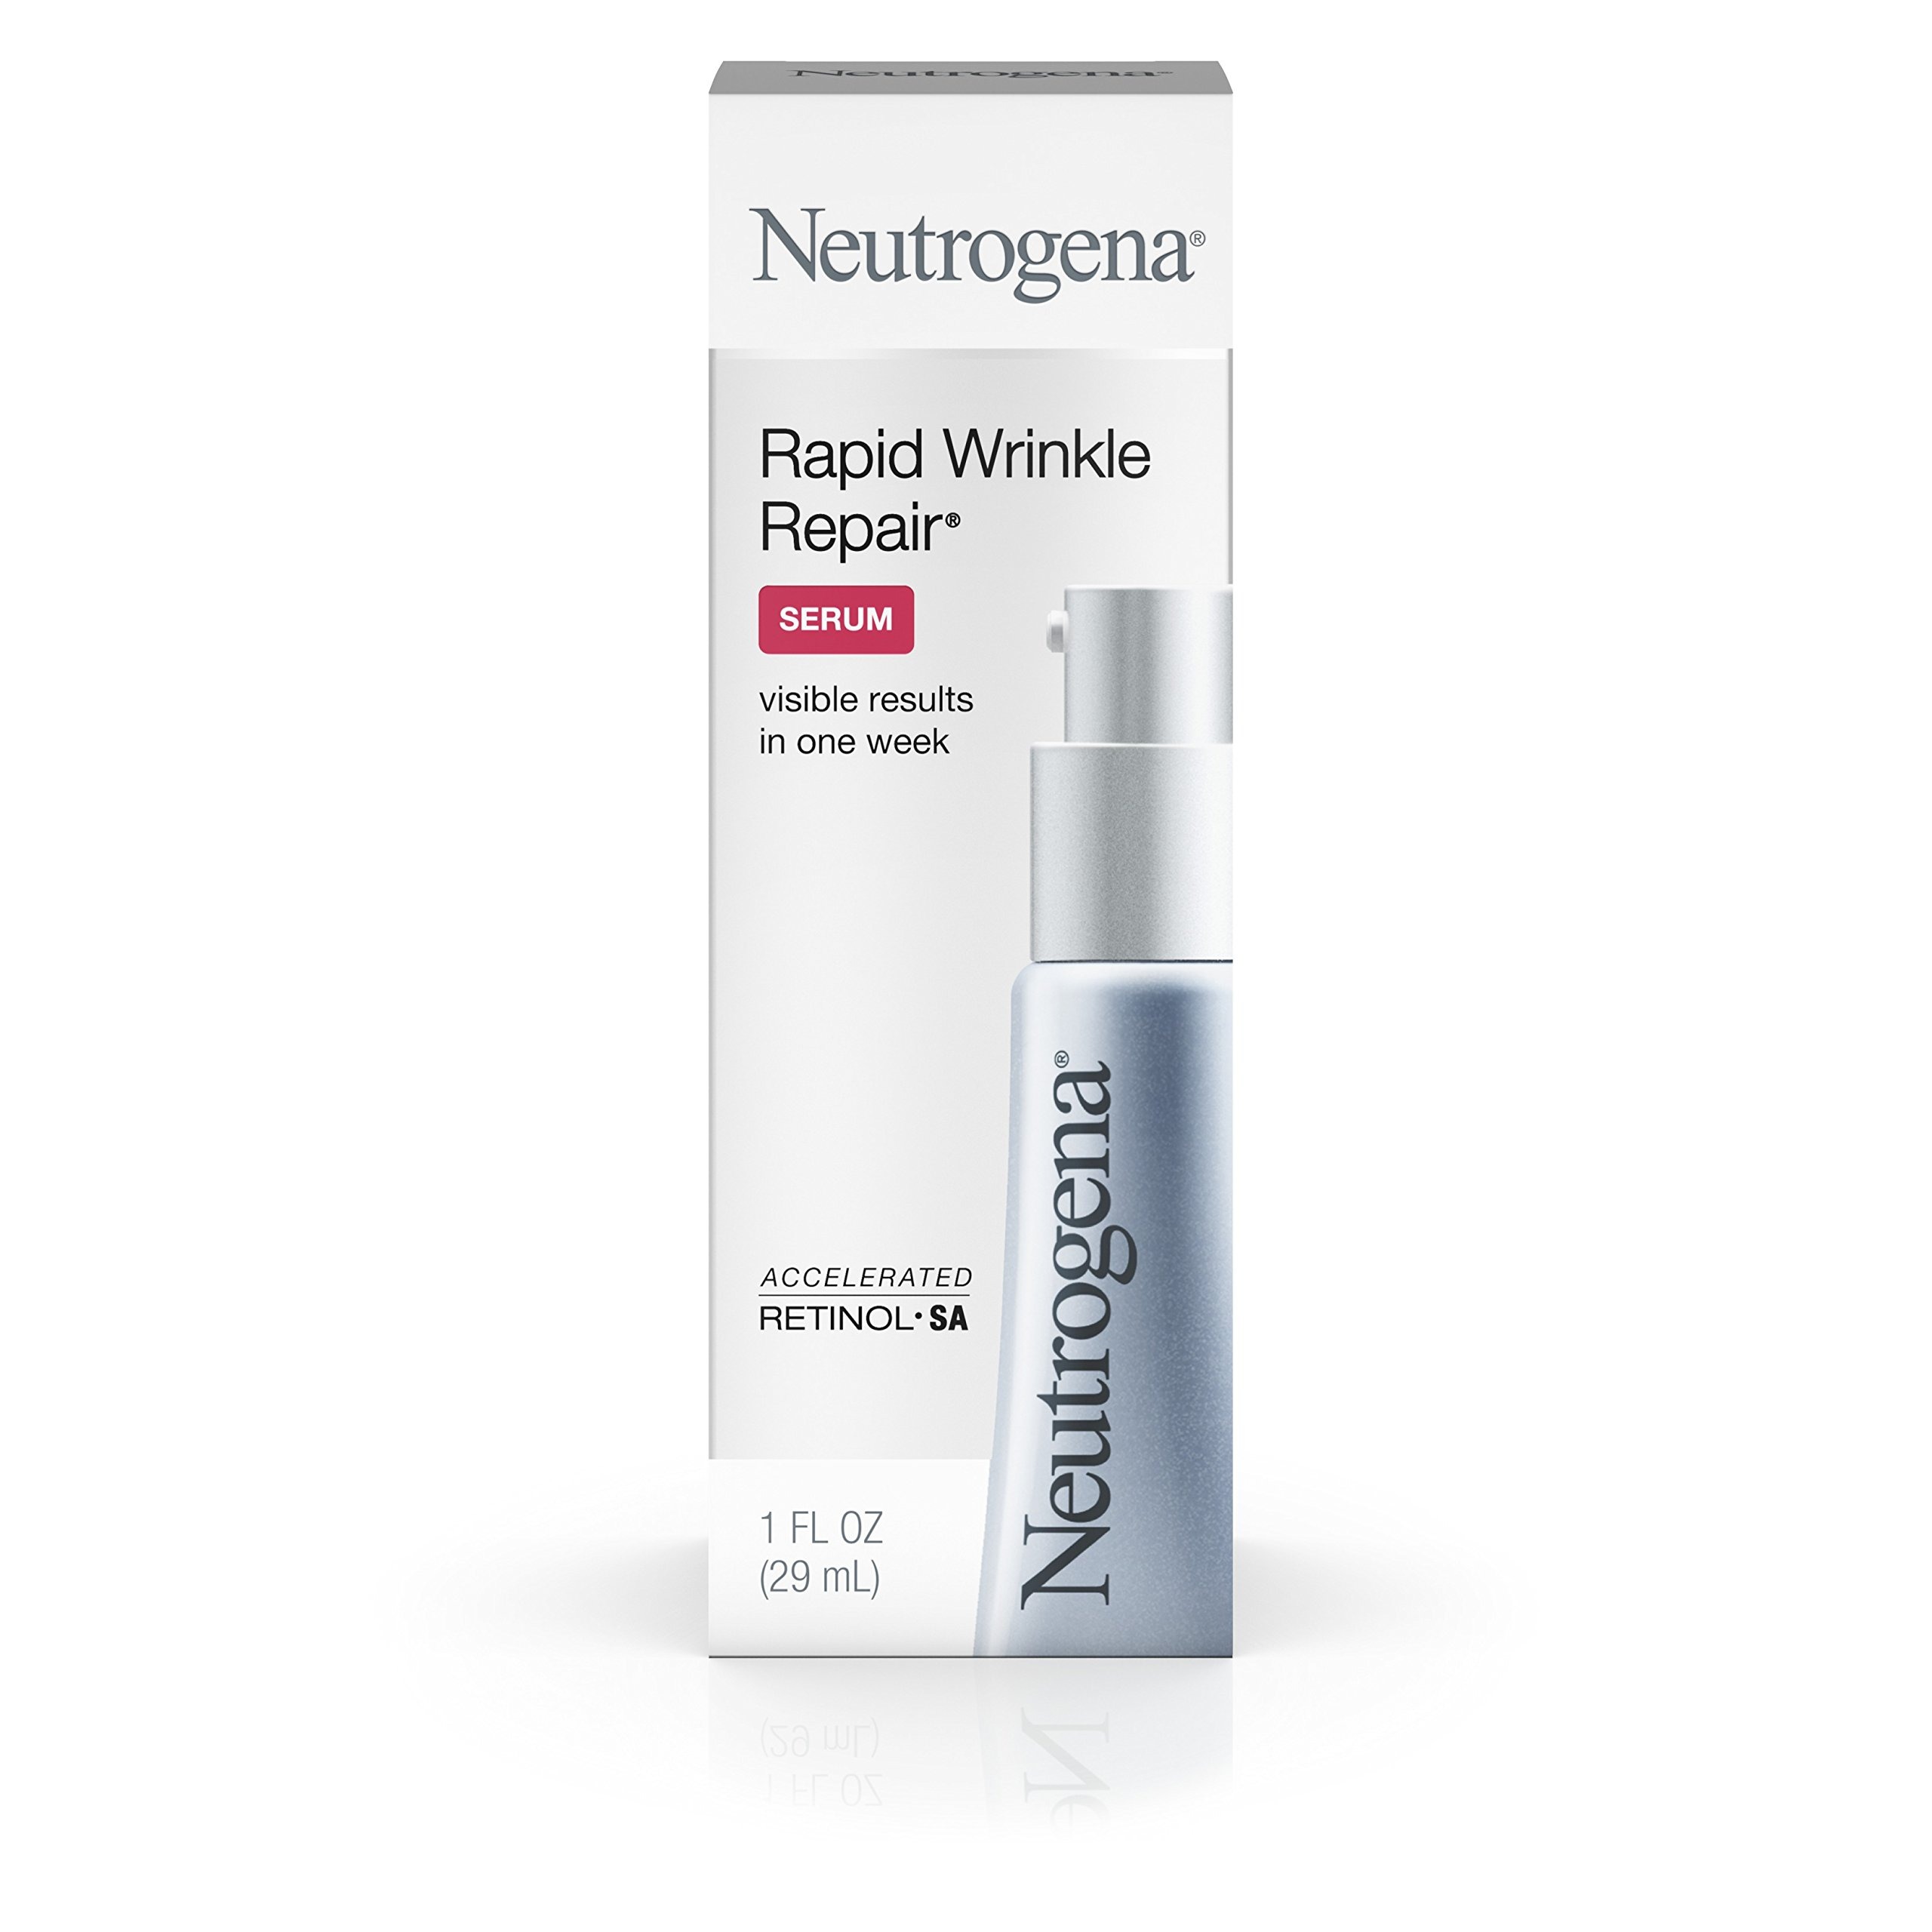
Item Name: Neutrogena Rapid Wrinkle Repair Anti-Wrinkle Serum with Retinol, Hyaluronic Acid, and Glucose Complex Retinol Booster, 1 fl. oz
Bullet Point 1: 1-fluid ounce tube of Neutrogena Rapid Wrinkle Repair Anti-Wrinkle Serum with Retinol. In clinical trials, 100% of women experienced noticeable results in just one week of use.
Bullet Point 2: Lightweight, silky retinol serum absorbs quickly to help smooth fine lines and texture, brighten and even skin tone, and fade deep, stubborn wrinkles, including crow's feet
Bullet Point 3: Retinol SA continuously renews skin, helping to smooth wrinkles fast and diminish the look of age spots
Bullet Point 4: Anti-wrinkle serum contains Glucose Complex, a Retinol SA booster, which accelerates the skin's surface activity for fast results.
Bullet Point 5: Hyaluronic Acid adds line-plumping moisture to help hydrate, replenish, and rejuvenate the look of skin.
Value: 1.0
Unit: Fl Oz

Price: 21.98